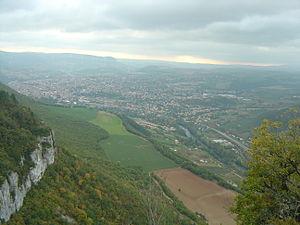
Vue de la ville de Millau et du viaduc depuis le plateau lors du festival des Templiers 2013
Le Festival des Templiers est une compétition de trail. Il a lieu chaque année lors du dernier week-end d’octobre. Au programme, onze courses sont organisées du vendredi au dimanche, avec plus de 10 000 participants tout au long du festival. Parmi ces courses, le Grand Trail des Templiers clôture le festival le dimanche avec 2 500 coureurs au départ.